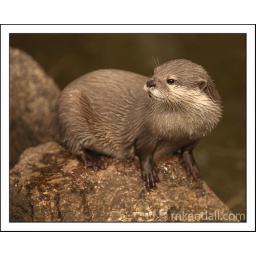
Some of the otters taken at Paradise Park in Hayle. Cornwall. Such cute animals